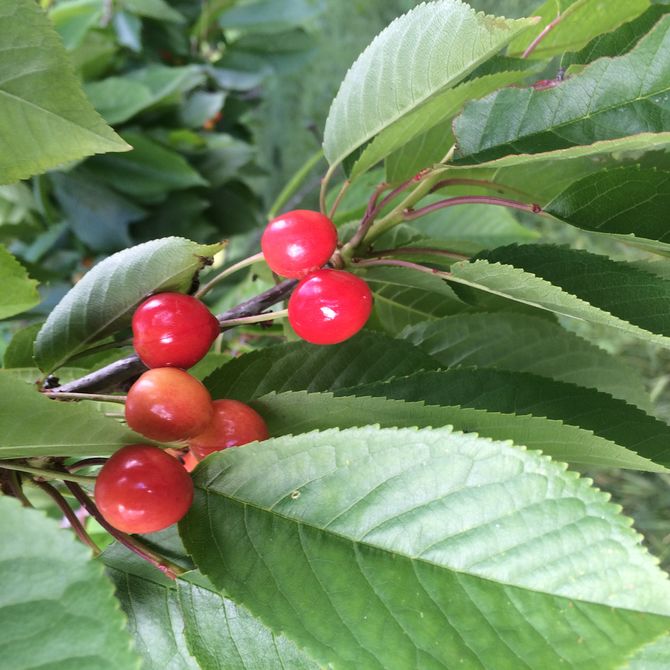
Labels: Cherry leaf, Cherry leaf